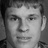
Emotion: neutral